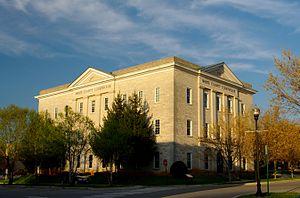
La ville américaine de Sparta est le siège du comté de White, dans l’État du Tennessee. Lors du recensement de 2000, sa population s’élevait à 4 599 habitants.